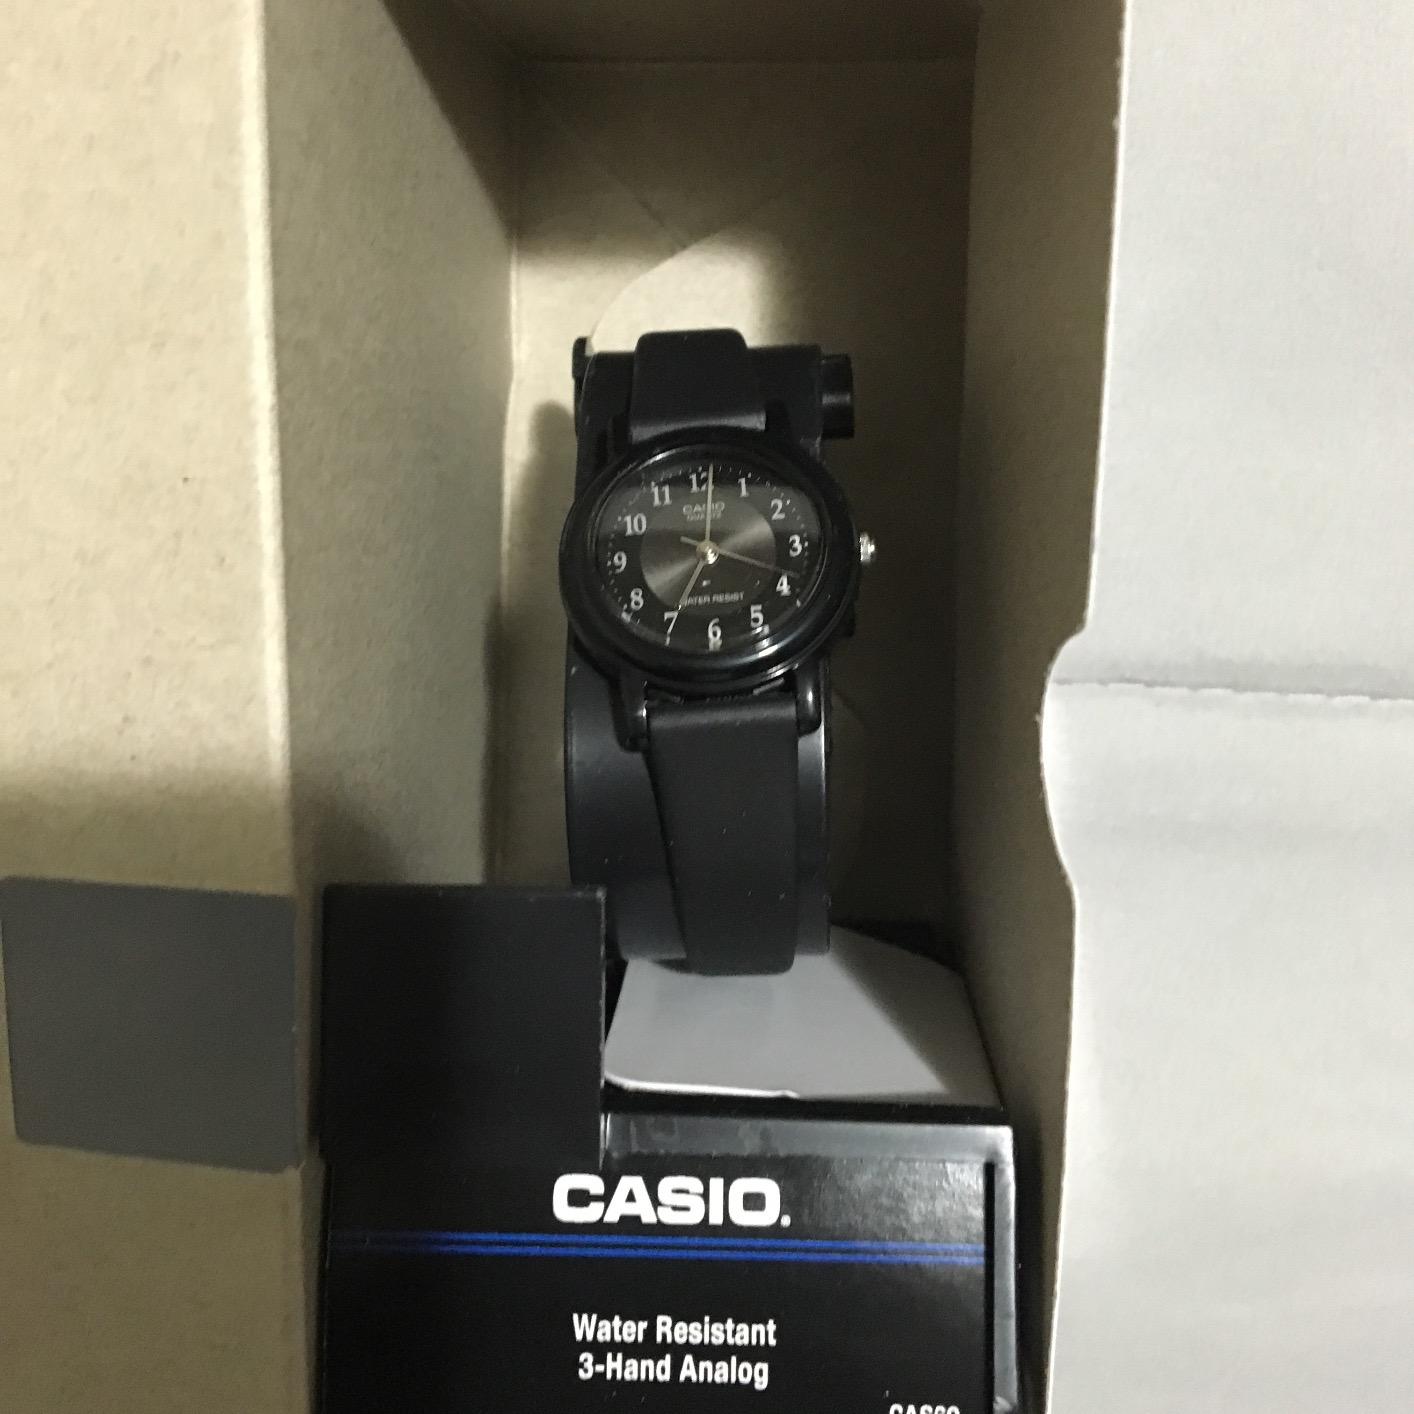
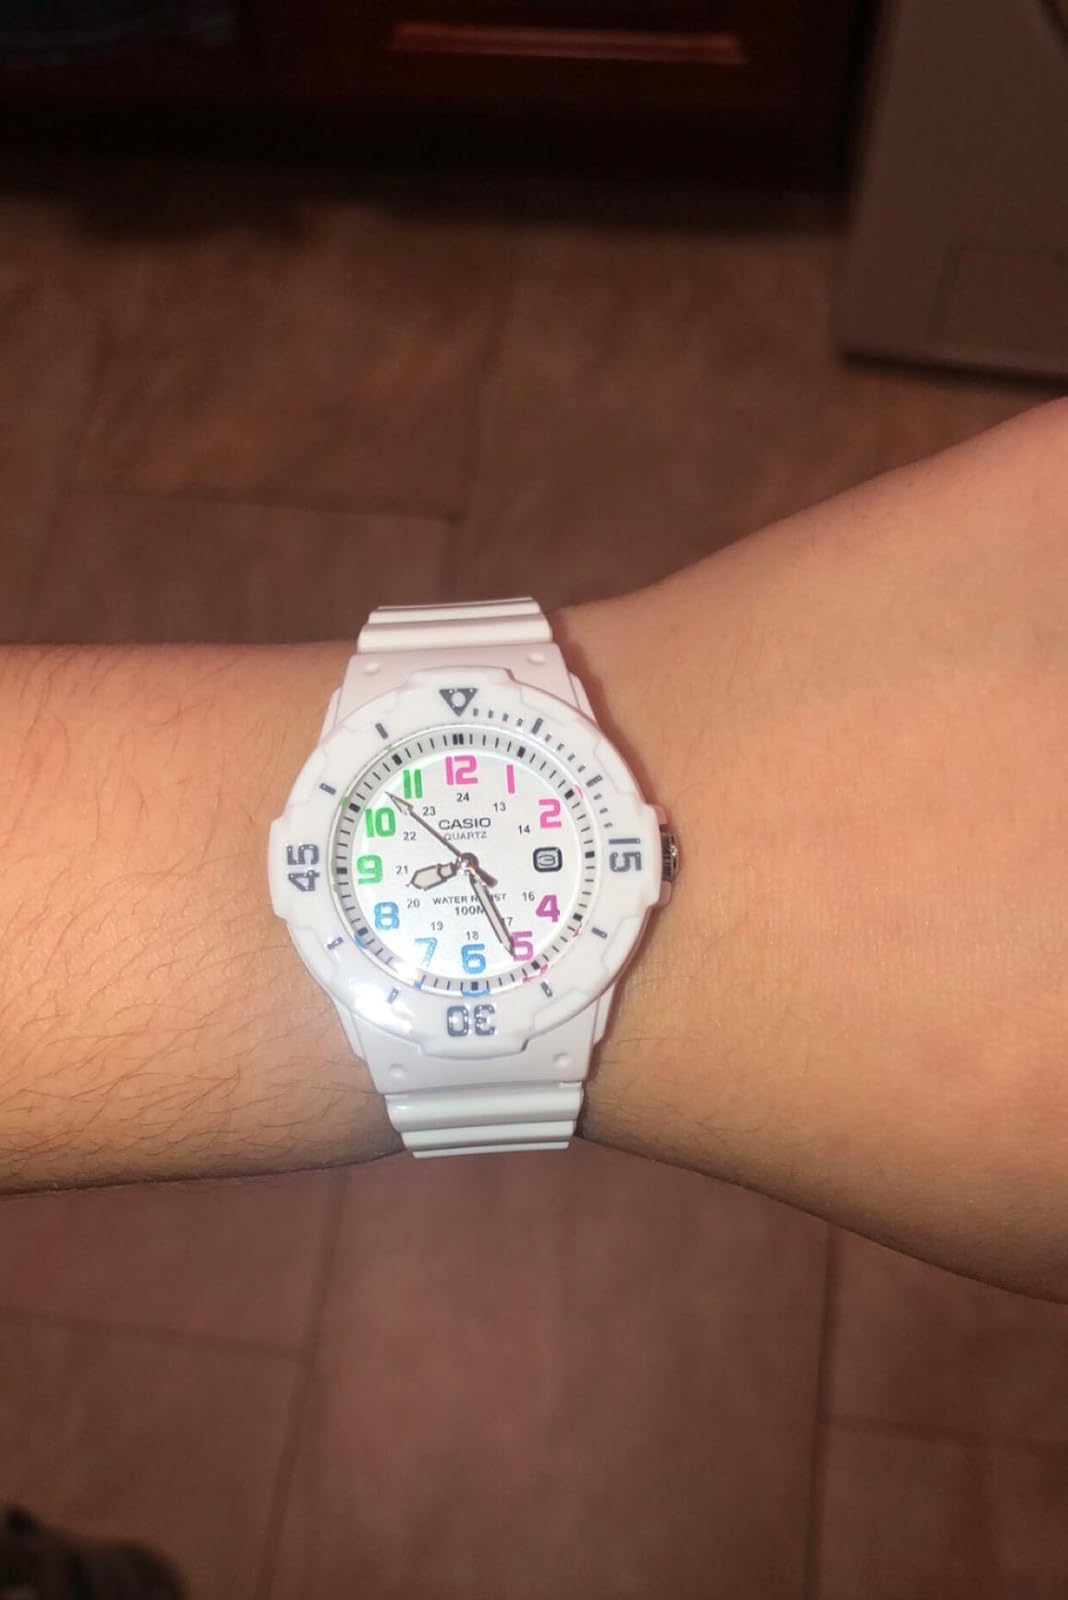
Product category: accessories_watch
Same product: no